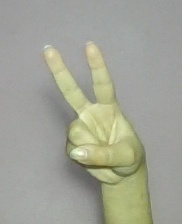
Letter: taa